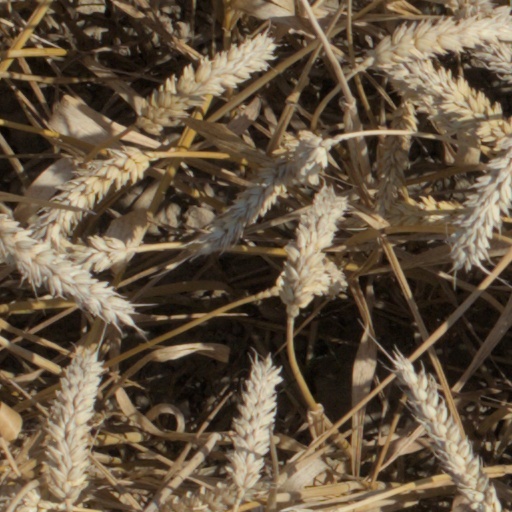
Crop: wheat